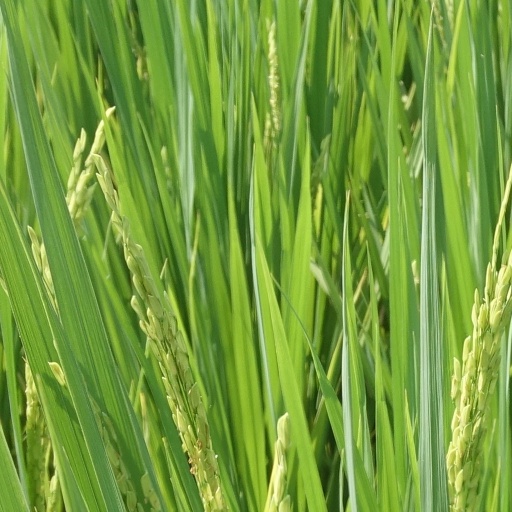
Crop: rice